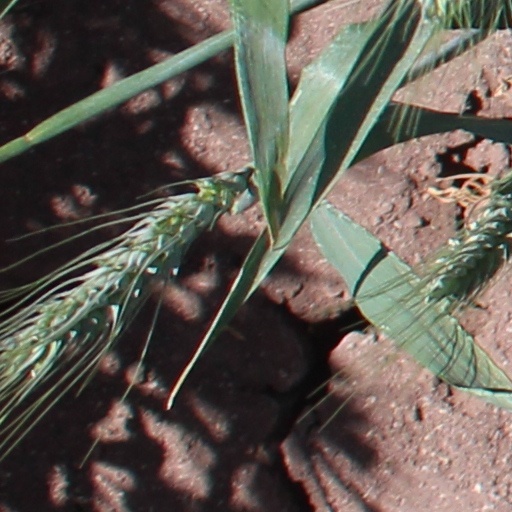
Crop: wheat